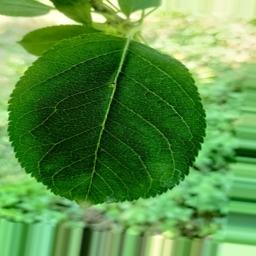
Label: Healthy